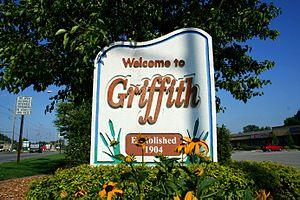
La ville de Griffith est située dans le comté de Lake, dans l’État de l’Indiana, aux États-Unis. Sa population s’élevait à 16 893 habitants lors du recensement de 2010, estimée à 16 152 habitants en 2017. Griffith fait partie de l’aire métropolitaine de Chicago.